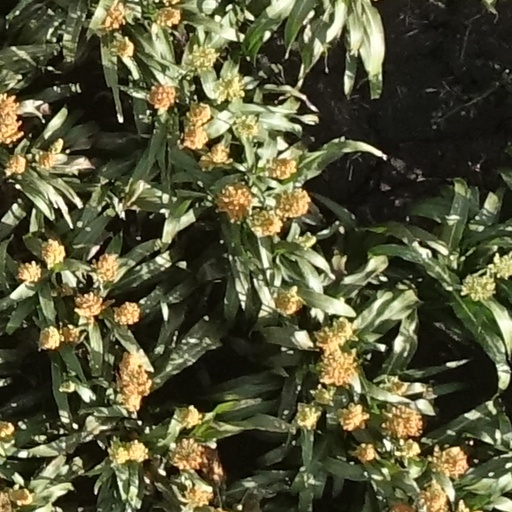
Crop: sorghum